Anubhav Wadhwa

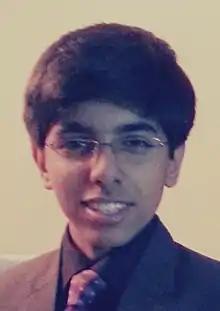
Anubhav Wadhwa

Anubhav Wadhwa (born 21 March 1999) is a technology entrepreneur, and social activist. Wadhwa founded TechAPTO, Trends on Internet and Tyrelessly. Wadhwa has been featured in Indian national newspapers, and was part of Marico Innovation Foundation and The Better India's video series, India Innovates.